Mr. Romeo

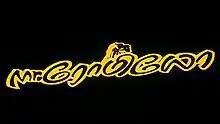
Title card

Mr. Romeo is a 1996 Indian Tamil-language action comedy film directed by K. S. Ravi and produced by R. B. Choudary. The film stars Prabhu Deva in a dual role with Shilpa Shetty and Madhoo playing the female leading roles, while Surendra Pal, Vadivelu and Vijayakumar play supporting roles. It was released on 10 November 1996 and failed at the box office. The film marked Shetty's only Tamil film to date. The film was remade in Bengali Bangladesh as Jomoj (2008) starring Shakib Khan.